Tropical desert

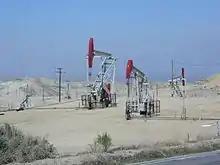

For flora, general adaptations including transforming leaves into spines to protect themselves. With the reduction in leaf area, the stem develops as a major photosynthetic structure, which is also responsible for storing water. A common example is the cactus, which has a specific means of storing and conserving water, along with few or no leaves to minimize transpiration.